Drew Goldsack

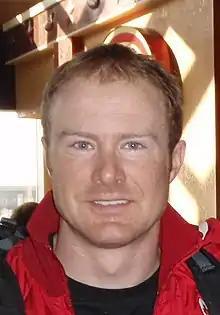

Drew Goldsack (born August 23, 1981) is a Canadian cross-country skier who has competed since 2001. His best finish at the FIS Nordic World Ski Championships was sixth in the team sprint (with Devon Kershaw) in 2007 while his best individual finish was 21st in the sprint in 2005. Drew recorded a 1st-place finish at the 2004 U23 FIS World Championships in the individual sprint as well as a 3rd-place finish in the team sprint (with Devon Kershaw). Drew's best FIS World Cup result was a fifth in the team sprint (with Len Väljas in Duesseldorf, GER in 2011 with. His best individual World Cup result was 11th place in the sprint event in Canmore in 2007.